Canton of Schwyz

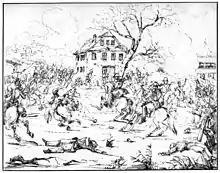
Pen and ink drawing of Federal troops fighting at the bridge of Gislikon

Under the conservative government, the canton joined the Sonderbund (separate alliance in German) in 1845 to protect cantonal sovereignty and the Catholic religion. When the Tagsatzung attempted to dissolve the Sonderbund on 21 October 1847, the Catholic cantons rebelled. On 23 November 1847 Federal troops defeated the Sonderbund at Gislikon and drove the Schwyzer army back at Meierskappel. Four days later the Sonderbund surrendered.